Joule–Thomson effect

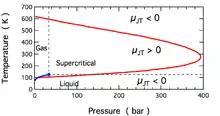
Sign of the Joule–Thomson coefficient, formula_3 for N. Within the region bounded by the red line, a Joule–Thomson expansion produces cooling (formula_4); outside that region, the expansion produces heating. The gas–liquid coexistence curve is shown by the blue line, terminating at the critical point (the solid blue circle). The dashed lines demarcate the region where N is a supercritical fluid (where properties smoothly transition between liquid-like and gas-like).

The temperature change produced during a Joule–Thomson expansion is quantified by the Joule–Thomson coefficient, formula_3. This coefficient may be either positive (corresponding to cooling) or negative (heating); the regions where each occurs for molecular nitrogen, N, are shown in the figure. Note that most conditions in the figure correspond to N being a supercritical fluid, where it has some properties of a gas and some of a liquid, but can not be really described as being either. The coefficient is negative at both very high and very low temperatures; at very high pressure it is negative at all temperatures. The maximum inversion temperature (621 K for N) occurs as zero pressure is approached. For N gas at low pressures, formula_3 is negative at high temperatures and positive at low temperatures. At temperatures below the gas-liquid coexistence curve, N condenses to form a liquid and the coefficient again becomes negative. Thus, for N gas below 621 K, a Joule–Thomson expansion can be used to cool the gas until liquid N forms.